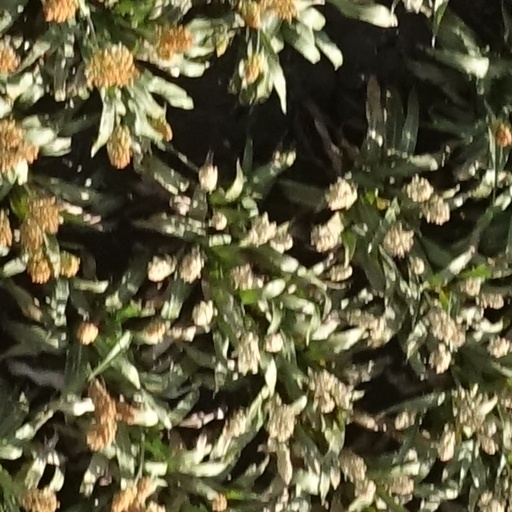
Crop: sorghum